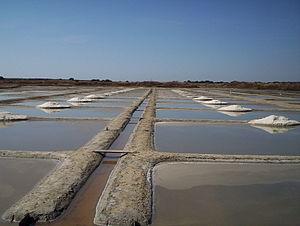
Cette chronologie du droit de l’environnement en France montre l’évolution du droit de l'environnement en France de ses débuts au XVIIIᵉ siècle à nos jours.
Le réseau hydrographique de la Loire-Atlantique est l'ensemble des éléments naturels ou artificiels, drainant le territoire du département de la Loire-Atlantique. Il regroupe ainsi des cours d'eau ou canaux situés entièrement ou partiellement en Loire-Atlantique.
La Loire-Atlantique est un département français, situé dans la région Pays de la Loire. Elle doit son nom à la présence de la Loire, important fleuve qui la traverse, et de l'océan Atlantique, qui borde sa côte, à l'ouest, où l'embouchure de la Loire forme un estuaire.
Cet article recense les sites Natura 2000 de la Loire-Atlantique, en France.
Les marais salants de Guérande sont une zone de marais salants française située sur le territoire des communes de Guérande, Batz-sur-Mer, Le Croisic et La Turballe, dans l'ouest du département de la Loire-Atlantique et la région Pays de la Loire.